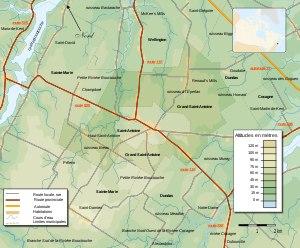
Grand-Saint-Antoine est un village du comté de Kent, au nord-est de la province canadienne du Nouveau-Brunswick. Le village a le statut de DSL sous le nom légale de Grand Saint-Antoine. Il comprend les hameaux de Haut-Saint-Antoine et de Renaud's Mills.